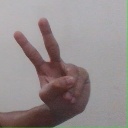
अक्षर: ऐ